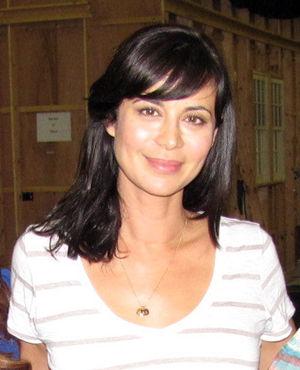
Catherine Bell est une actrice et productrice britannique, naturalisée américaine, née le 14 août 1968 à Londres.
Soupçon de magie est une série télévisée américaine basée sur les téléfilms The Good Witch, et diffusée depuis le 28 février 2015 sur Hallmark Channel et sur W Network au Canada.